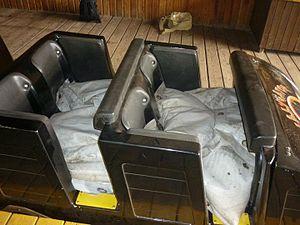
Lest sur l'anaconda Walygator Parc
Anaconda est un parcours de montagnes russes en bois de Walygator Parc à Maizières-lès-Metz en Lorraine. Ouvertes le 9 mai 1989, elles sont construites par Spie d'après les plans de William Cobb pour le parc Big Bang Schtroumpf.